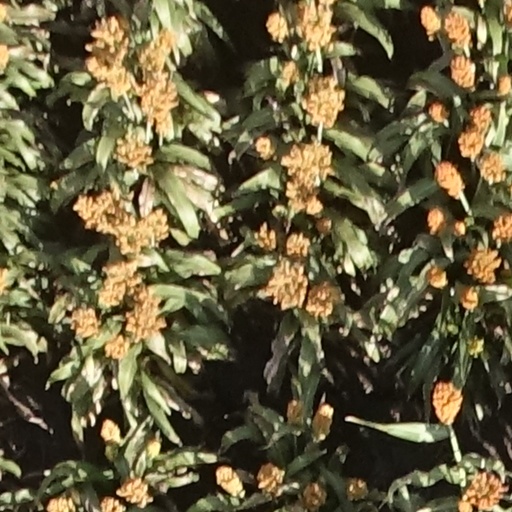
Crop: sorghum